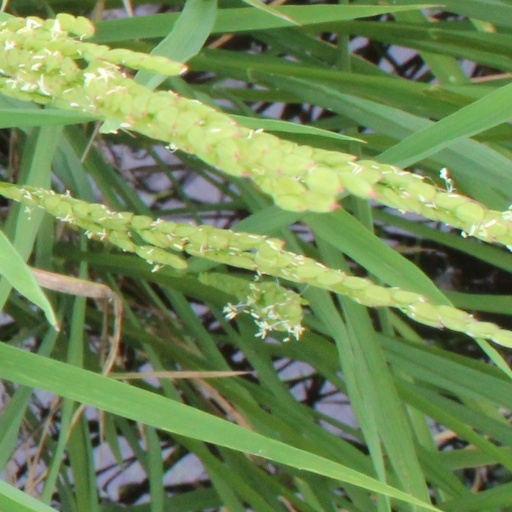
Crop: rice